Galactic Center

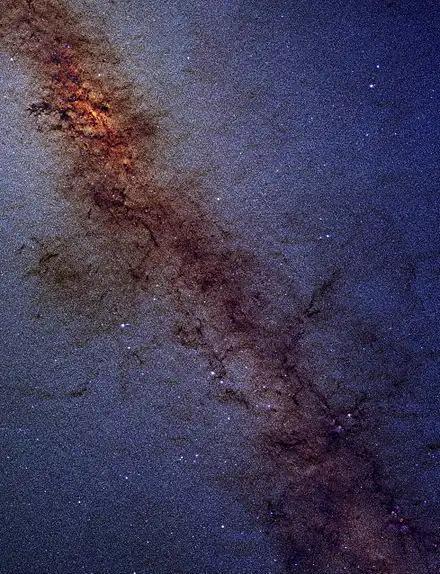
The Galactic Center, as seen by one of the 2MASS infrared telescopes, is located in the bright upper left portion of the image.

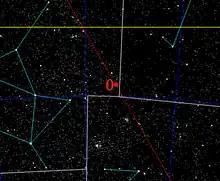
Marked location of the Galactic Center

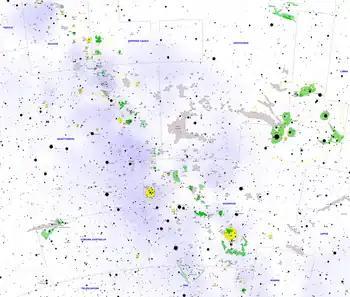
A starchart of the night sky towards the Galactic Center

The Galactic Center is the barycenter of the Milky Way and a corresponding point on the rotational axis of the galaxy. Its central massive object is a supermassive black hole of about 4 million solar masses, which is called Sagittarius A*, part of which is a very compact radio source arising from a bright spot in the region around the black hole, near the event horizon. The Galactic Center is approximately away from Earth in the direction of the constellations Sagittarius, Ophiuchus, and Scorpius, where the Milky Way appears brightest, visually close to the Butterfly Cluster (M6) or the star Shaula, south to the Pipe Nebula.